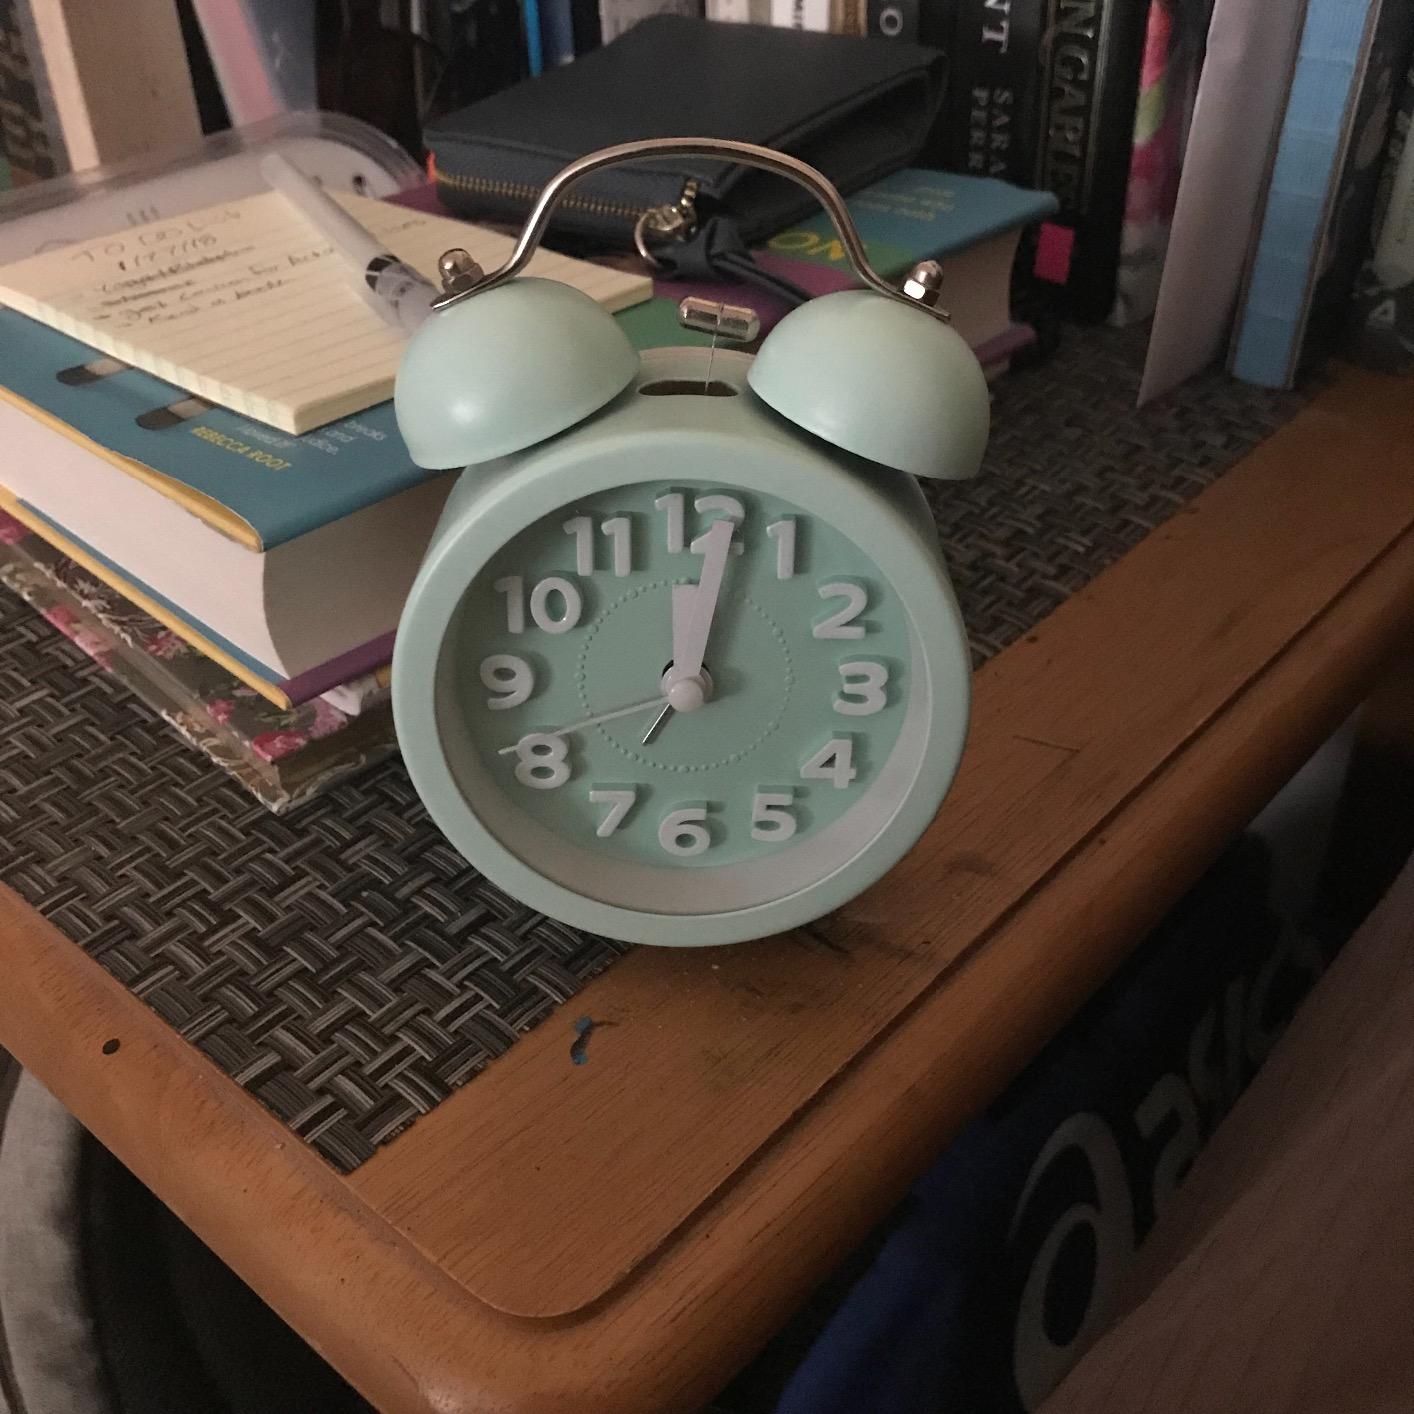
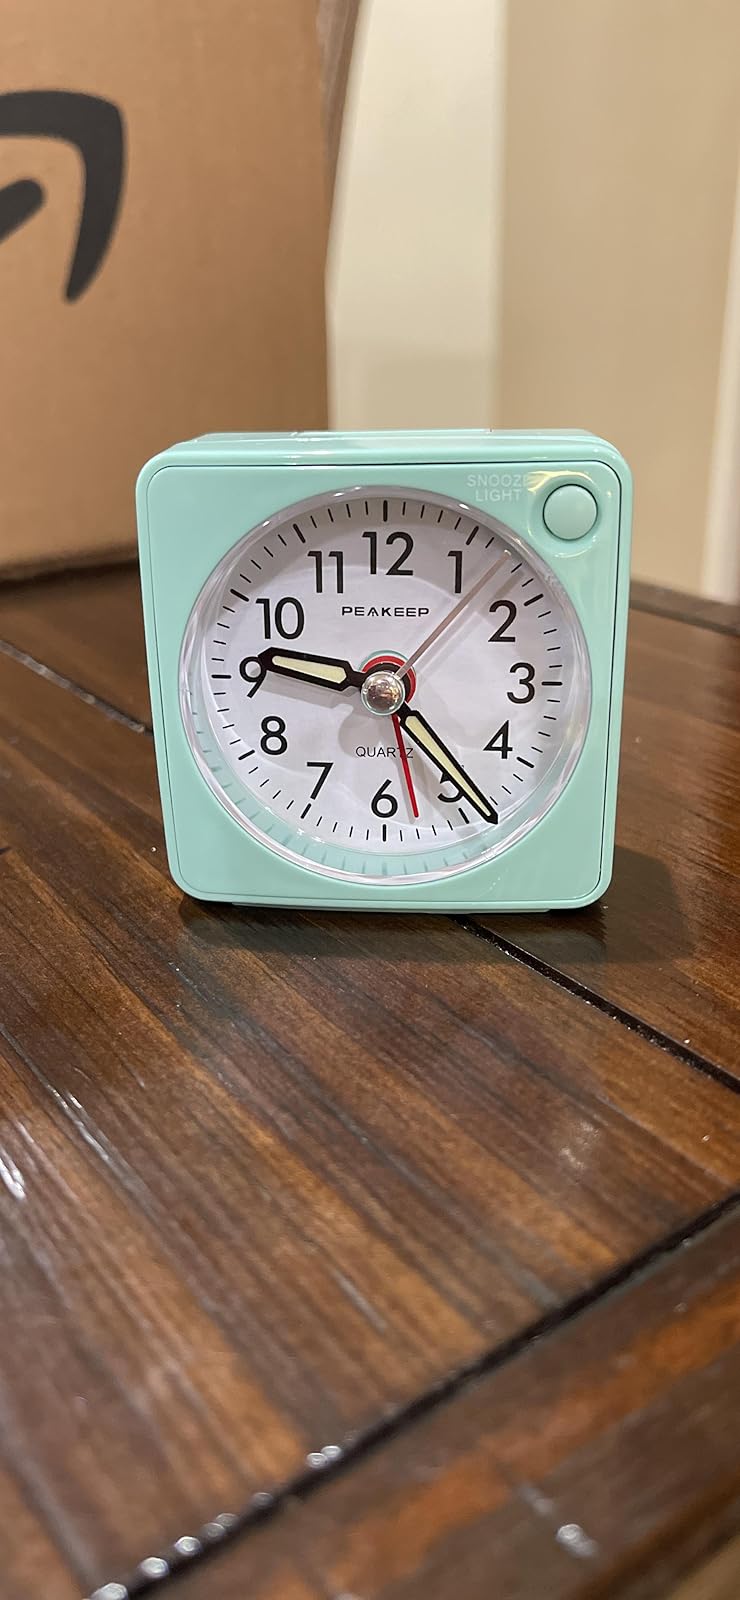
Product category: clock
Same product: no